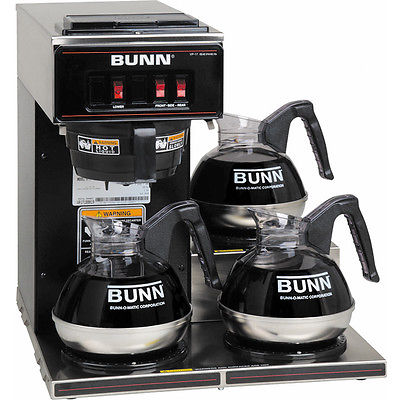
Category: coffee maker